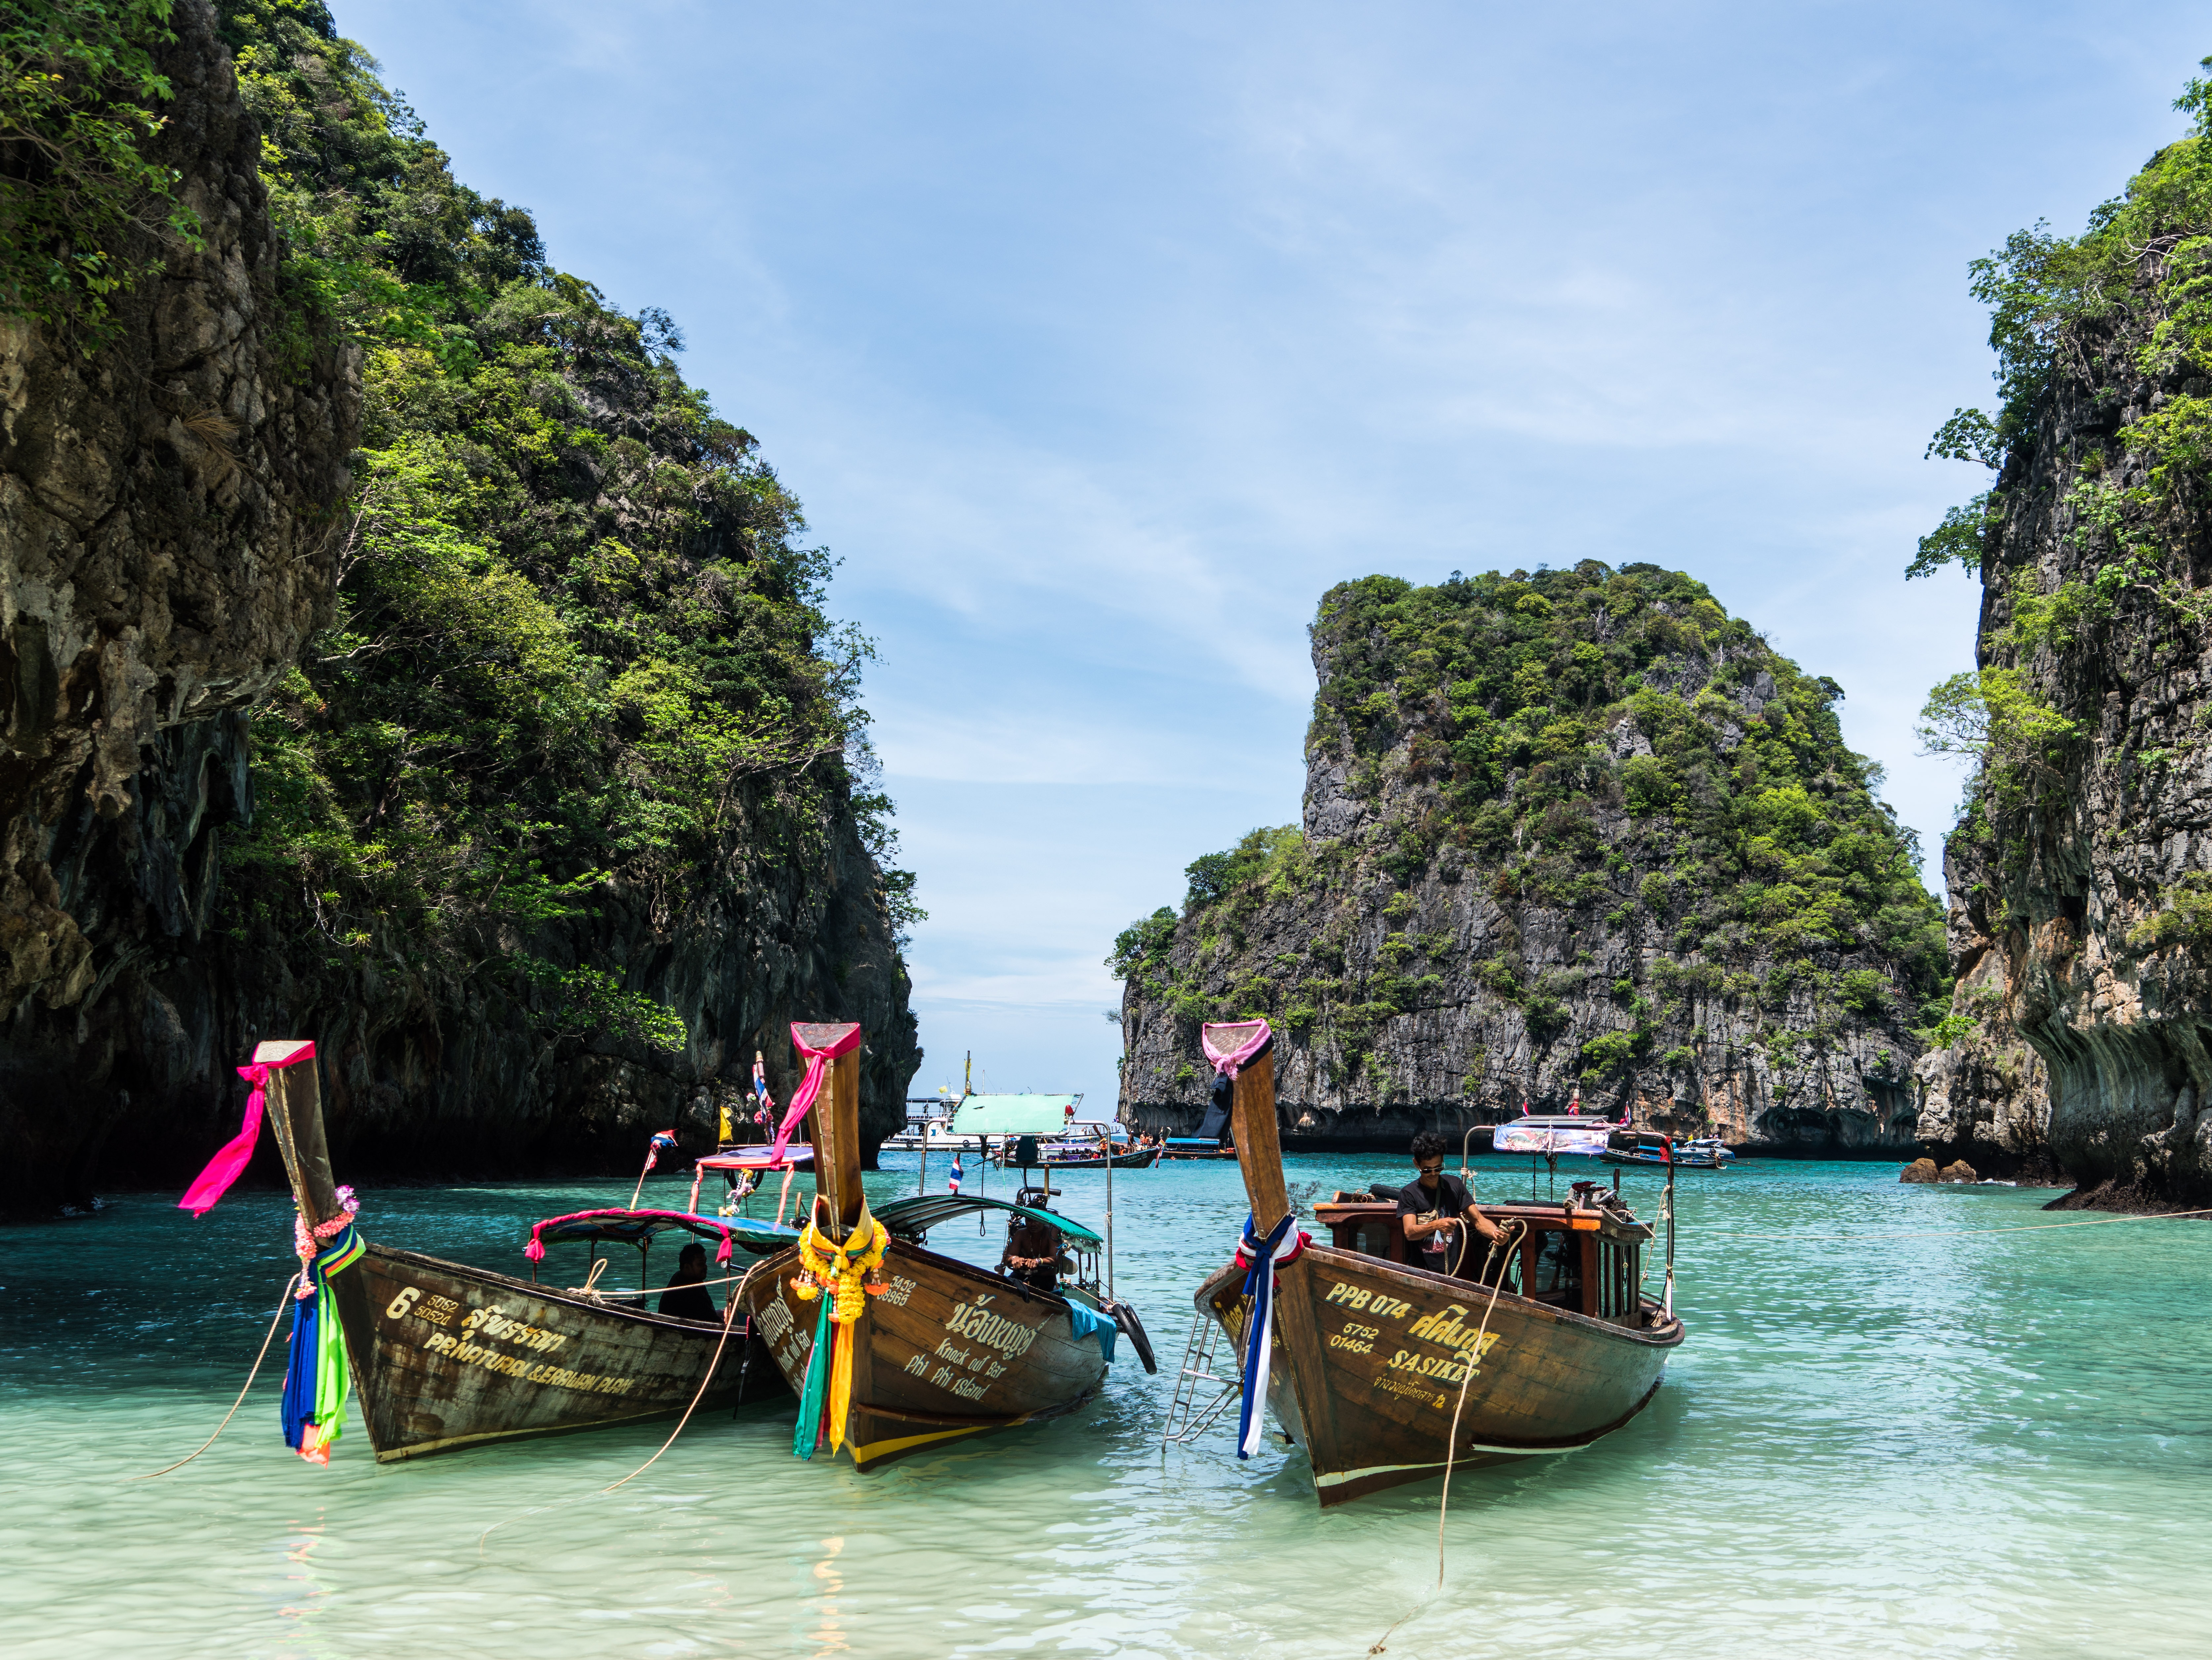
beach, landscape, sea, coast, water, nature, outdoor, sky, boat, river, summer, vacation, travel, coastline, vehicle, paradise, tropical, seascape, holiday, bay, island, asia, blue, tourism, thailand, boating, exotic, watercraft, tropics, andaman, destination, landform, colorful boats, phuket, long tail boat, koh phi phi, island tour